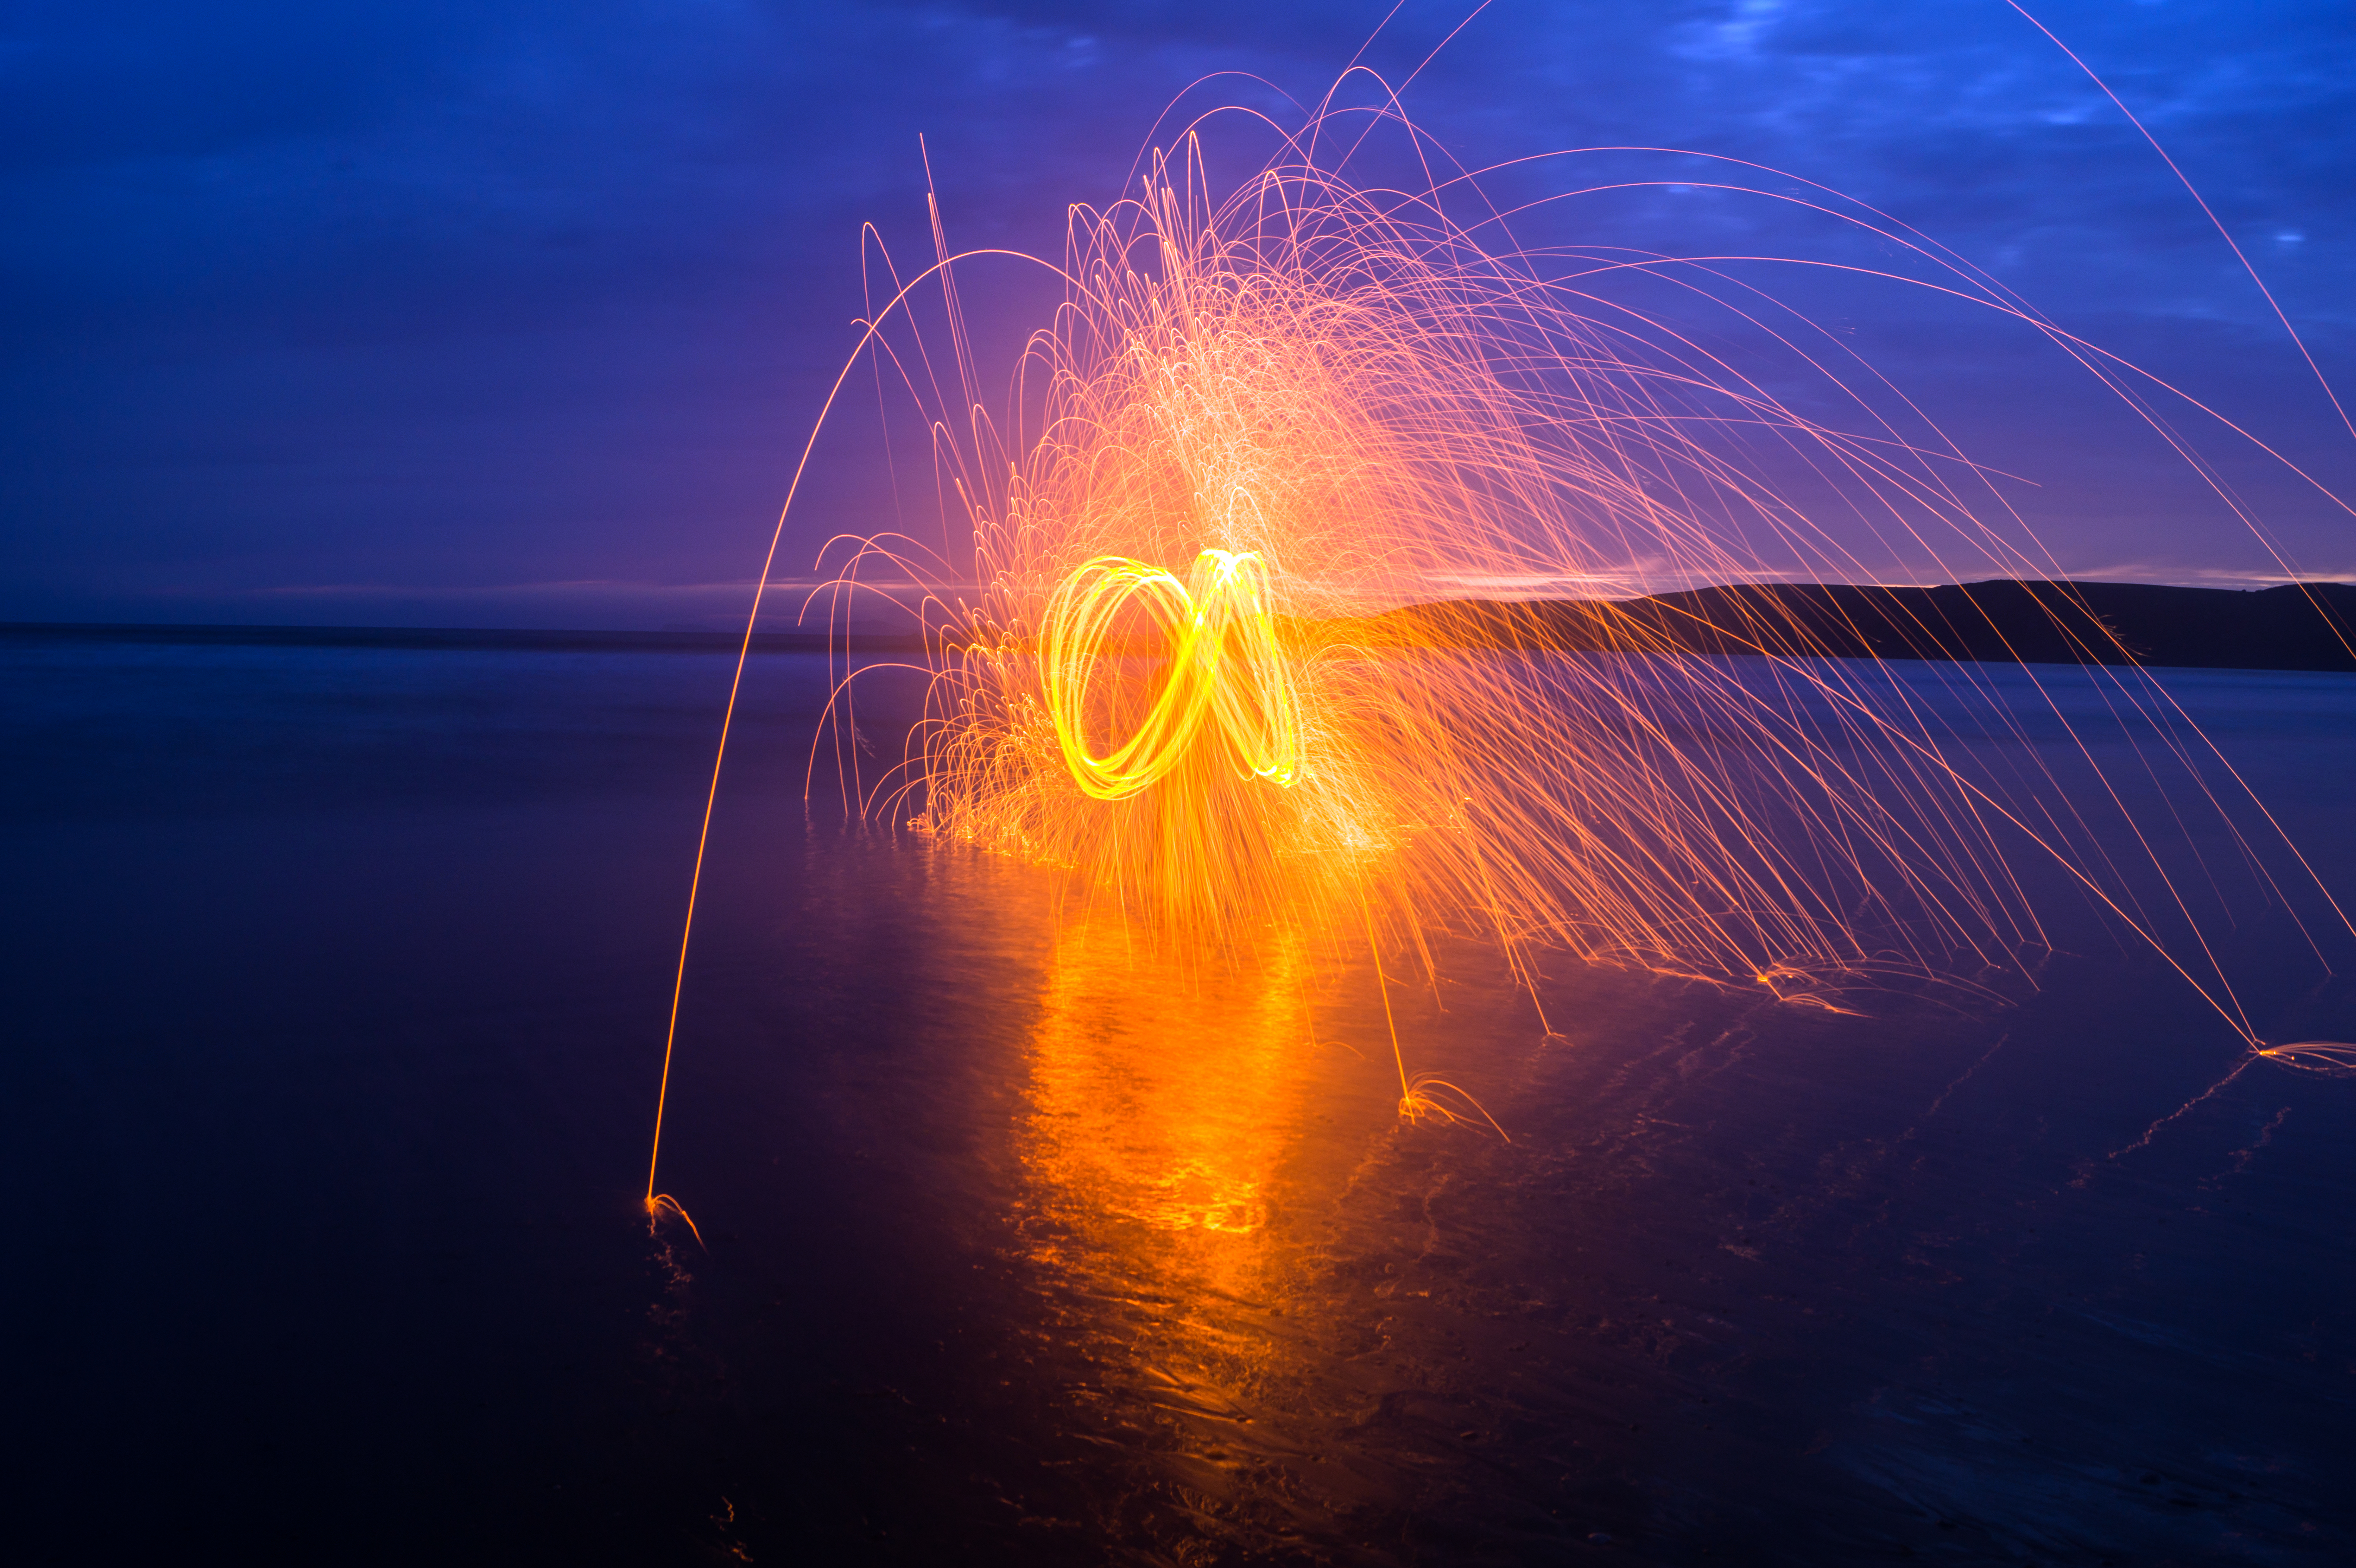
beach, sea, coast, water, sand, light, trail, night, sunlight, atmosphere, summer, steel, wire, spark, reflection, park, metal, fire, infinity, electricity, wool, outer space, uk, national, wales, haven, sparks, trails, pembrokeshire, druidston, infinite, astronomical object, atmosphere of earth